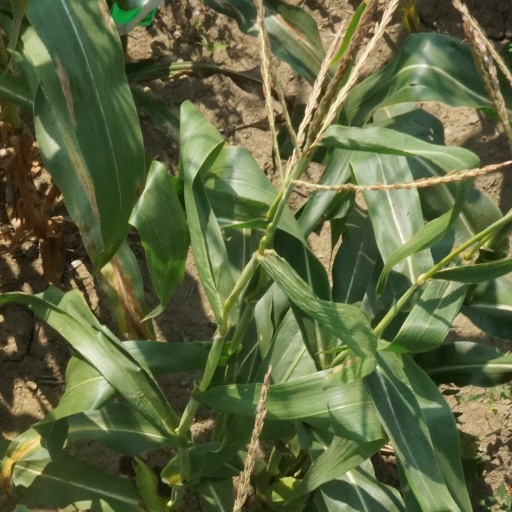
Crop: maize; corn